Moss–Johnson Farm

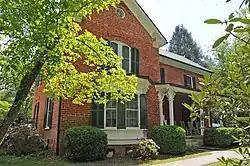

Moss–Johnson Farm, also known as the Johnson Farm, is a historic farm complex located near Hendersonville, Henderson County, North Carolina, United States. The farmhouse was built between 1874 and 1880, and is a rectangular brick dwelling measuring 50 feet by 28 feet. Also on the property are the contributing clapboard summer house (1920), a granary and smokehouse (1880), a well, a barn (1923), a small dwelling (1933), and a hen house and pig barn. After 1970 the property was donated in several gifts to the Henderson County Board of Education for use as a farm museum.